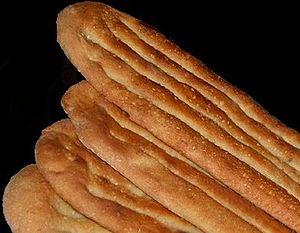
La cuisine d'Iran est diverse, chaque province ayant ses propres plats aussi bien que ses styles et traditions culinaires, distincts selon leurs régions.